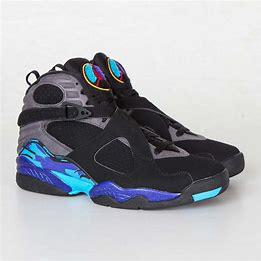
Brand: Jordan
Model: 8 Retro